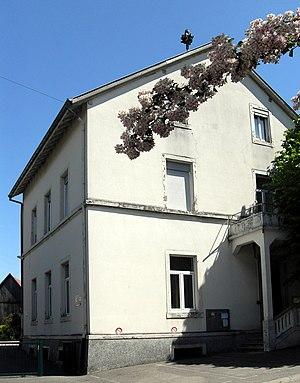
La mairie-école à Neuwiller
Neuwiller est une commune française située dans le département du Haut-Rhin, en région Grand Est. Presque entièrement entourée par le canton suisse de Bâle-Campagne, c'est la commune de France la moins rattachée au reste du pays, seulement 17 % de son périmètre est contigu à la France.